Karl R. Hearne

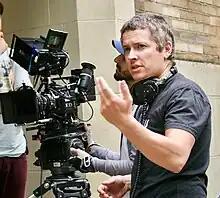
Karl R. Hearne

Karl R. Hearne is a film director and screenwriter, whose feature directorial debut "Touched" premiered on the film festival circuit in 2017 before being released theatrically in 2018. His 2023 feature "The G", starring Dale Dickey, premiered at the Tallinn Black Nights Film Festival, Glasgow and Munich Film Festivals and many others. He received a Special Jury Prize at the 2024 Fantasia Film Festival for Best Director for his work on "The G".